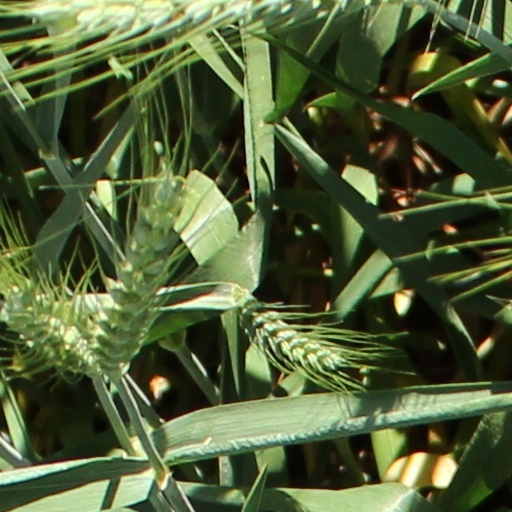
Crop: wheat